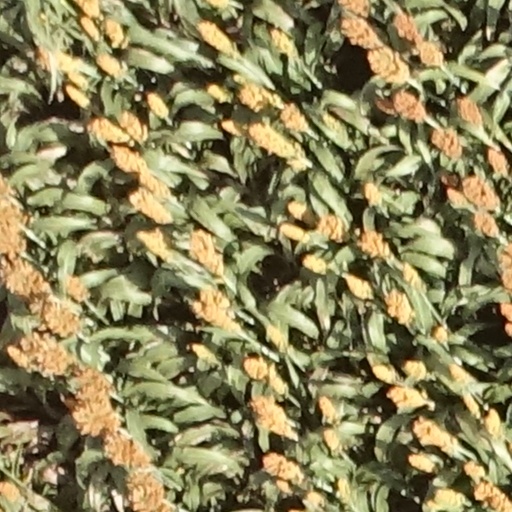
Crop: sorghum